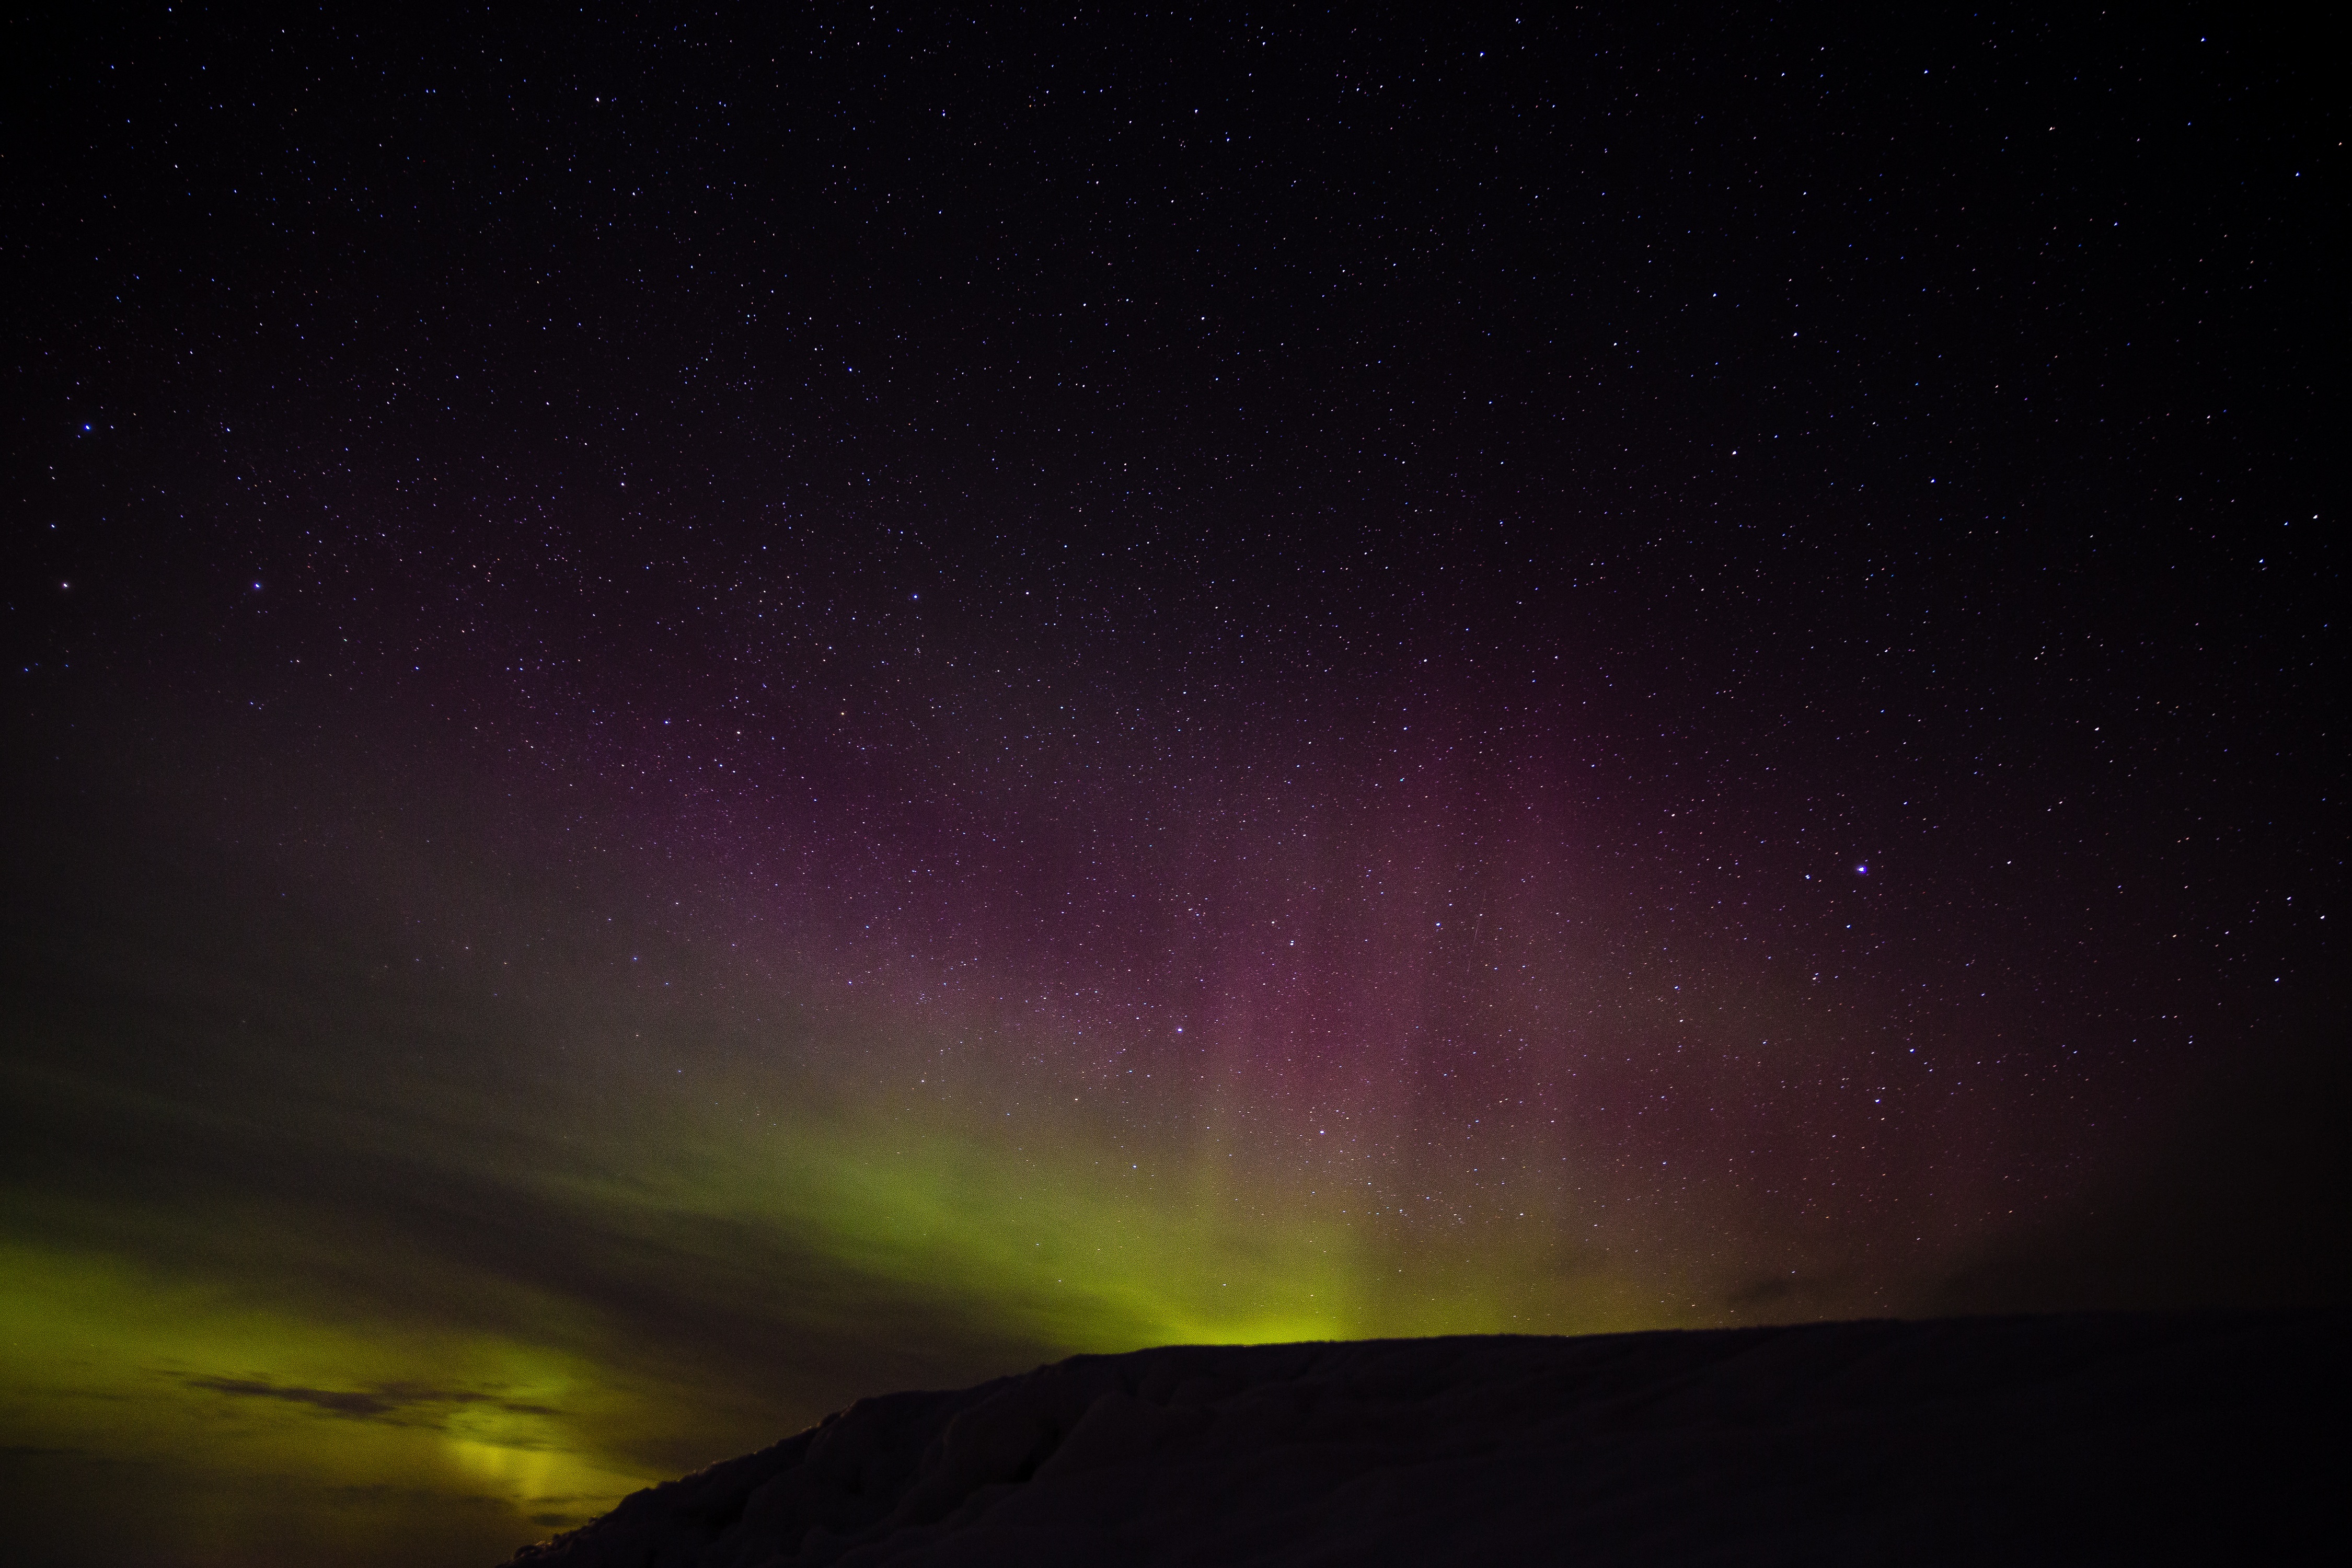
nature, night, star, atmosphere, dark, aurora, stars, exploration, phenomenon, hd wallpaper